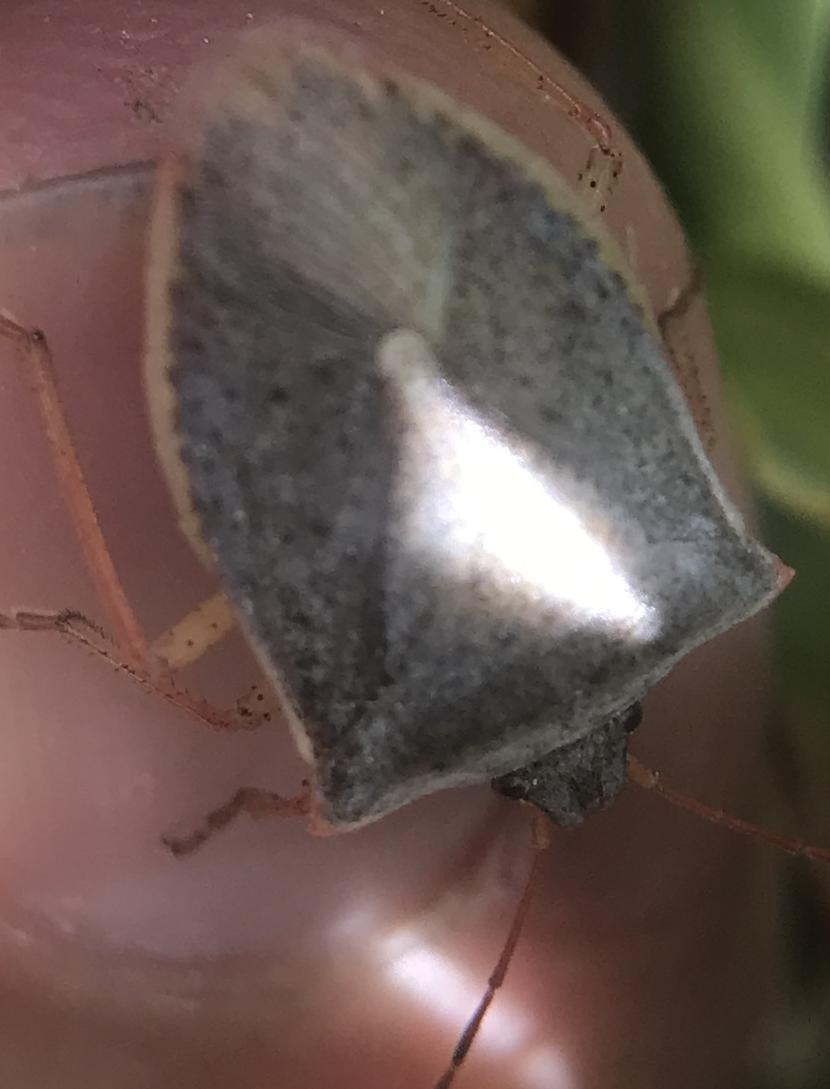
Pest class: stink_bug